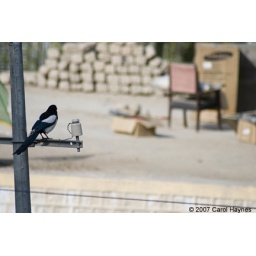
These birds are common sights in Leh, spotted here from the terrace of our hotel